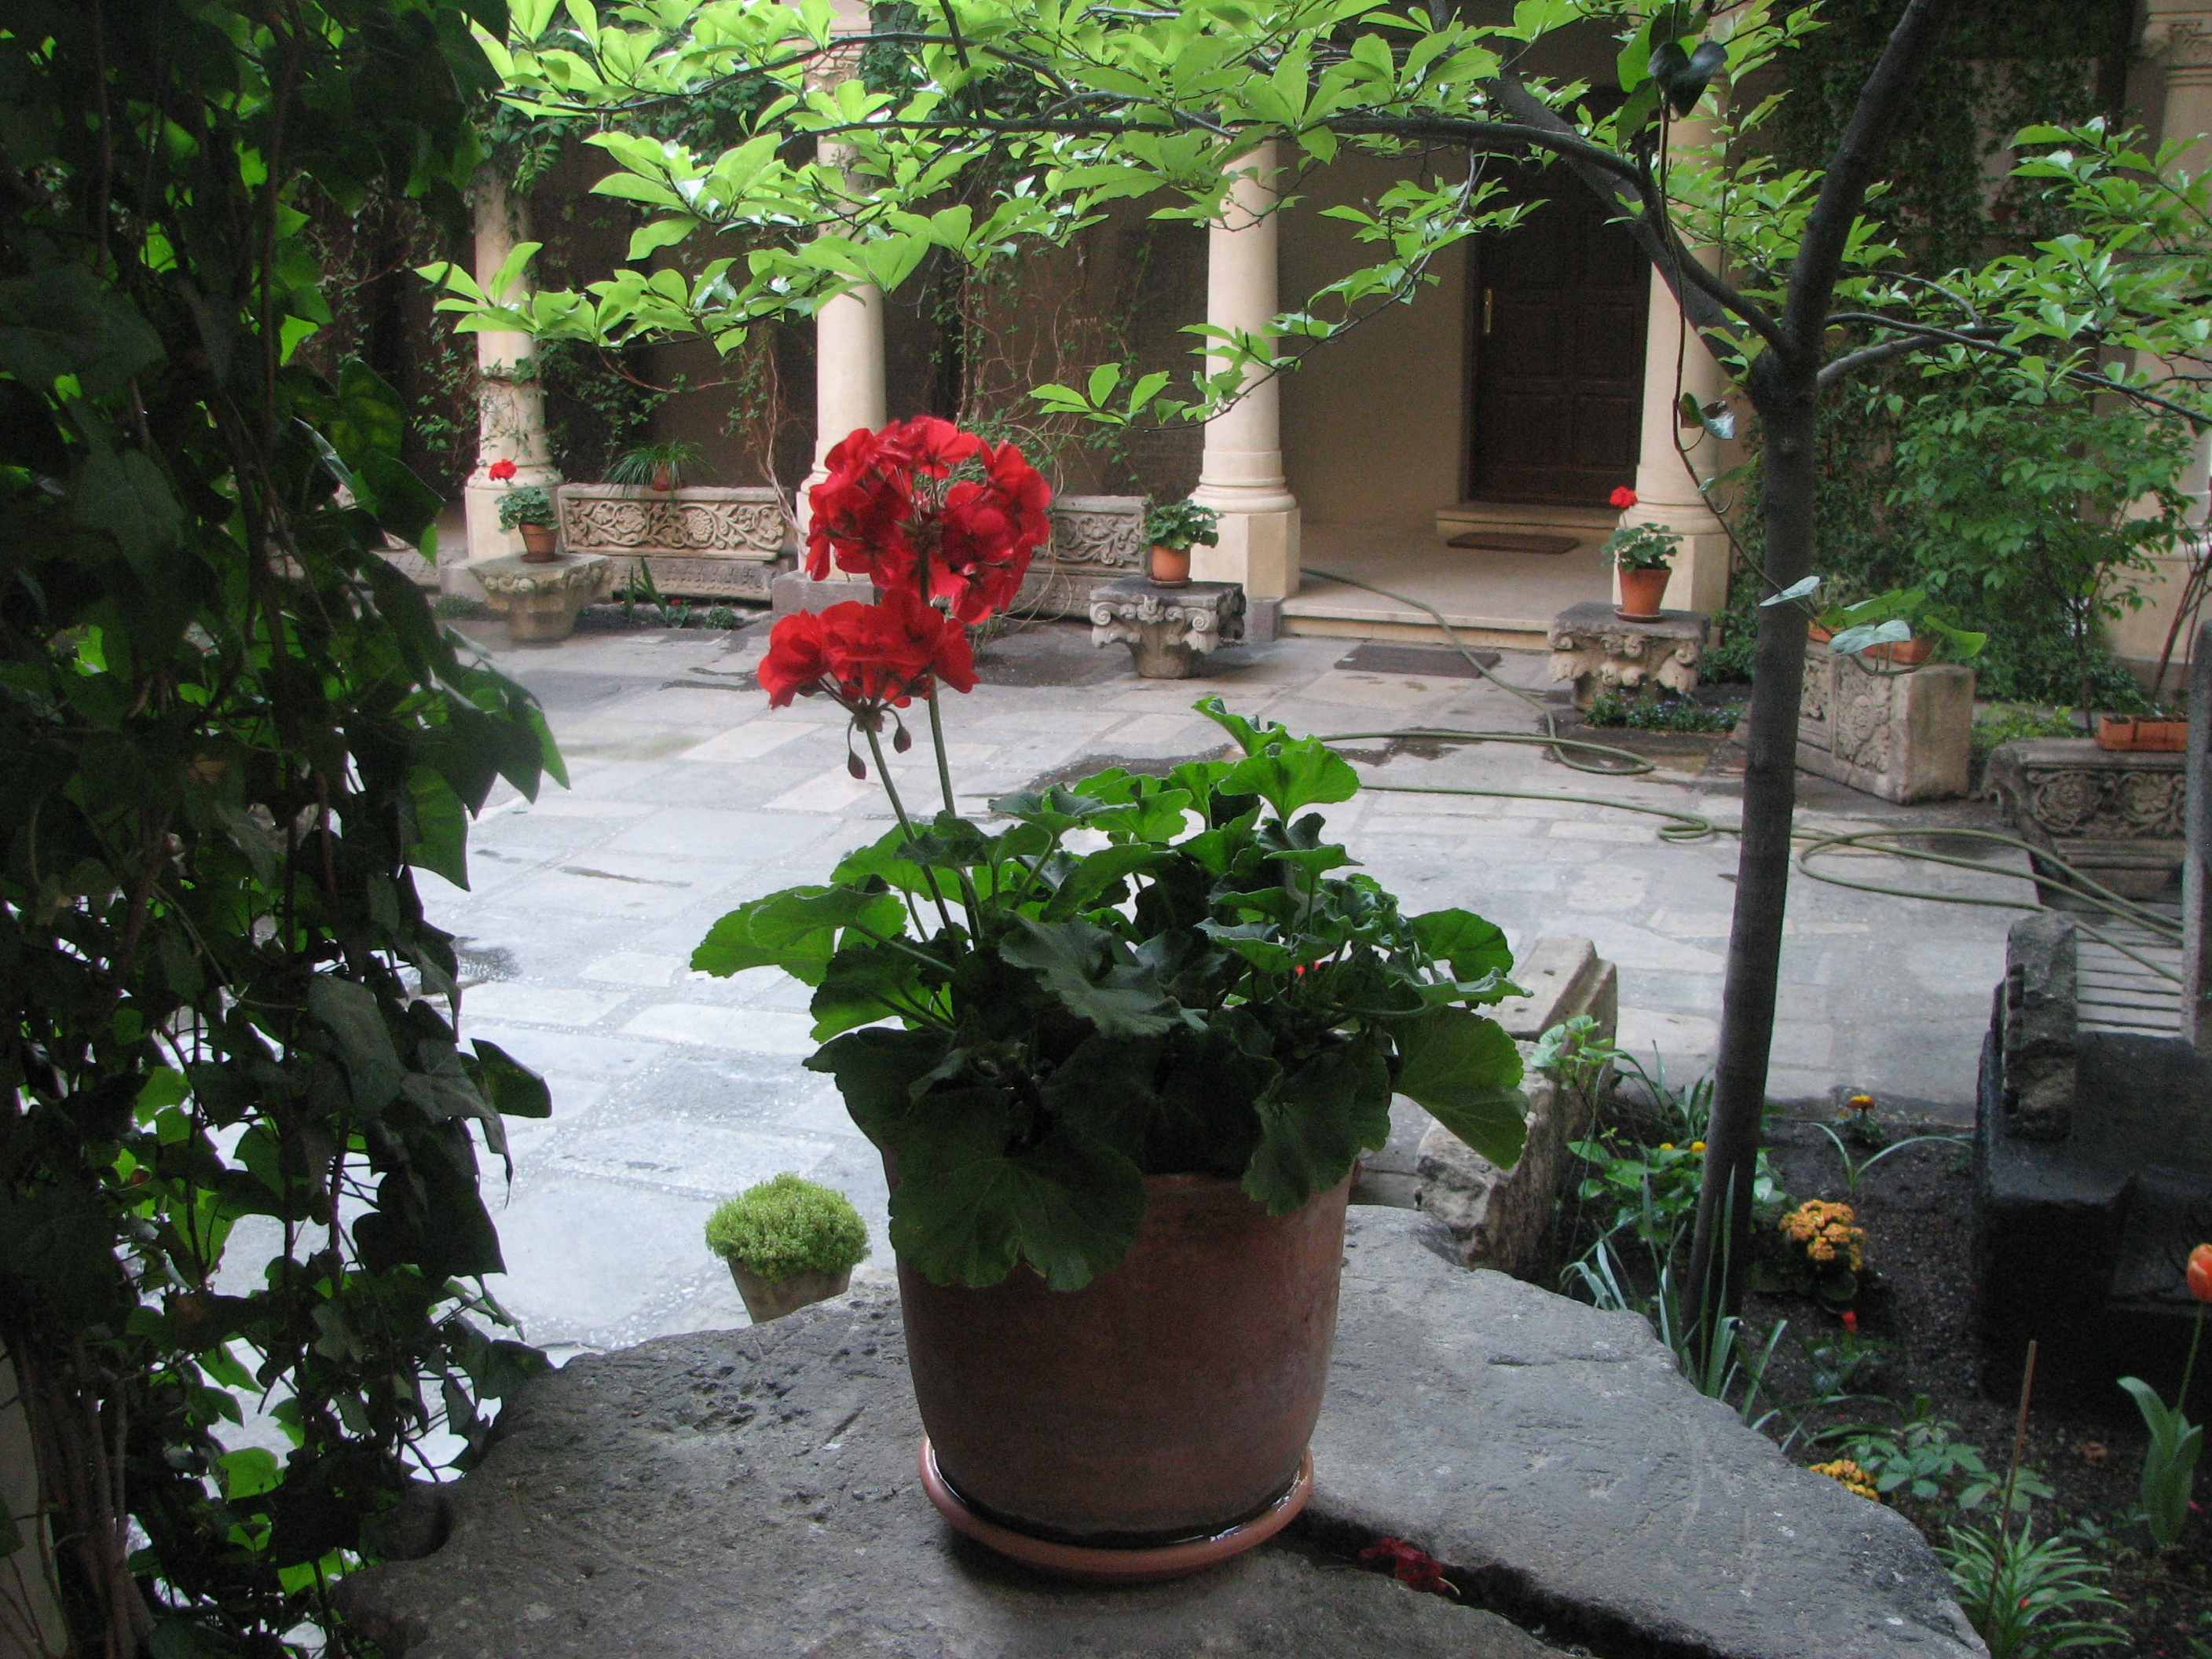
tree, architecture, plant, photography, leaf, flower, building, photo, europe, backyard, religion, botany, church, garden, christian, flora, photos, religious, free, de, courtyard, shrub, churches, fotografie, christianity, romana, orthodox, eastern, yard, romania, bor, biserica, arhitectura, orthodoxy, romanian, ortodoxa, ortodox, ortodoxia, ortodoxie, ecclesiastical, bisericeasc, cladire, edificiu, stavropoleos, cre tinism, cre tin